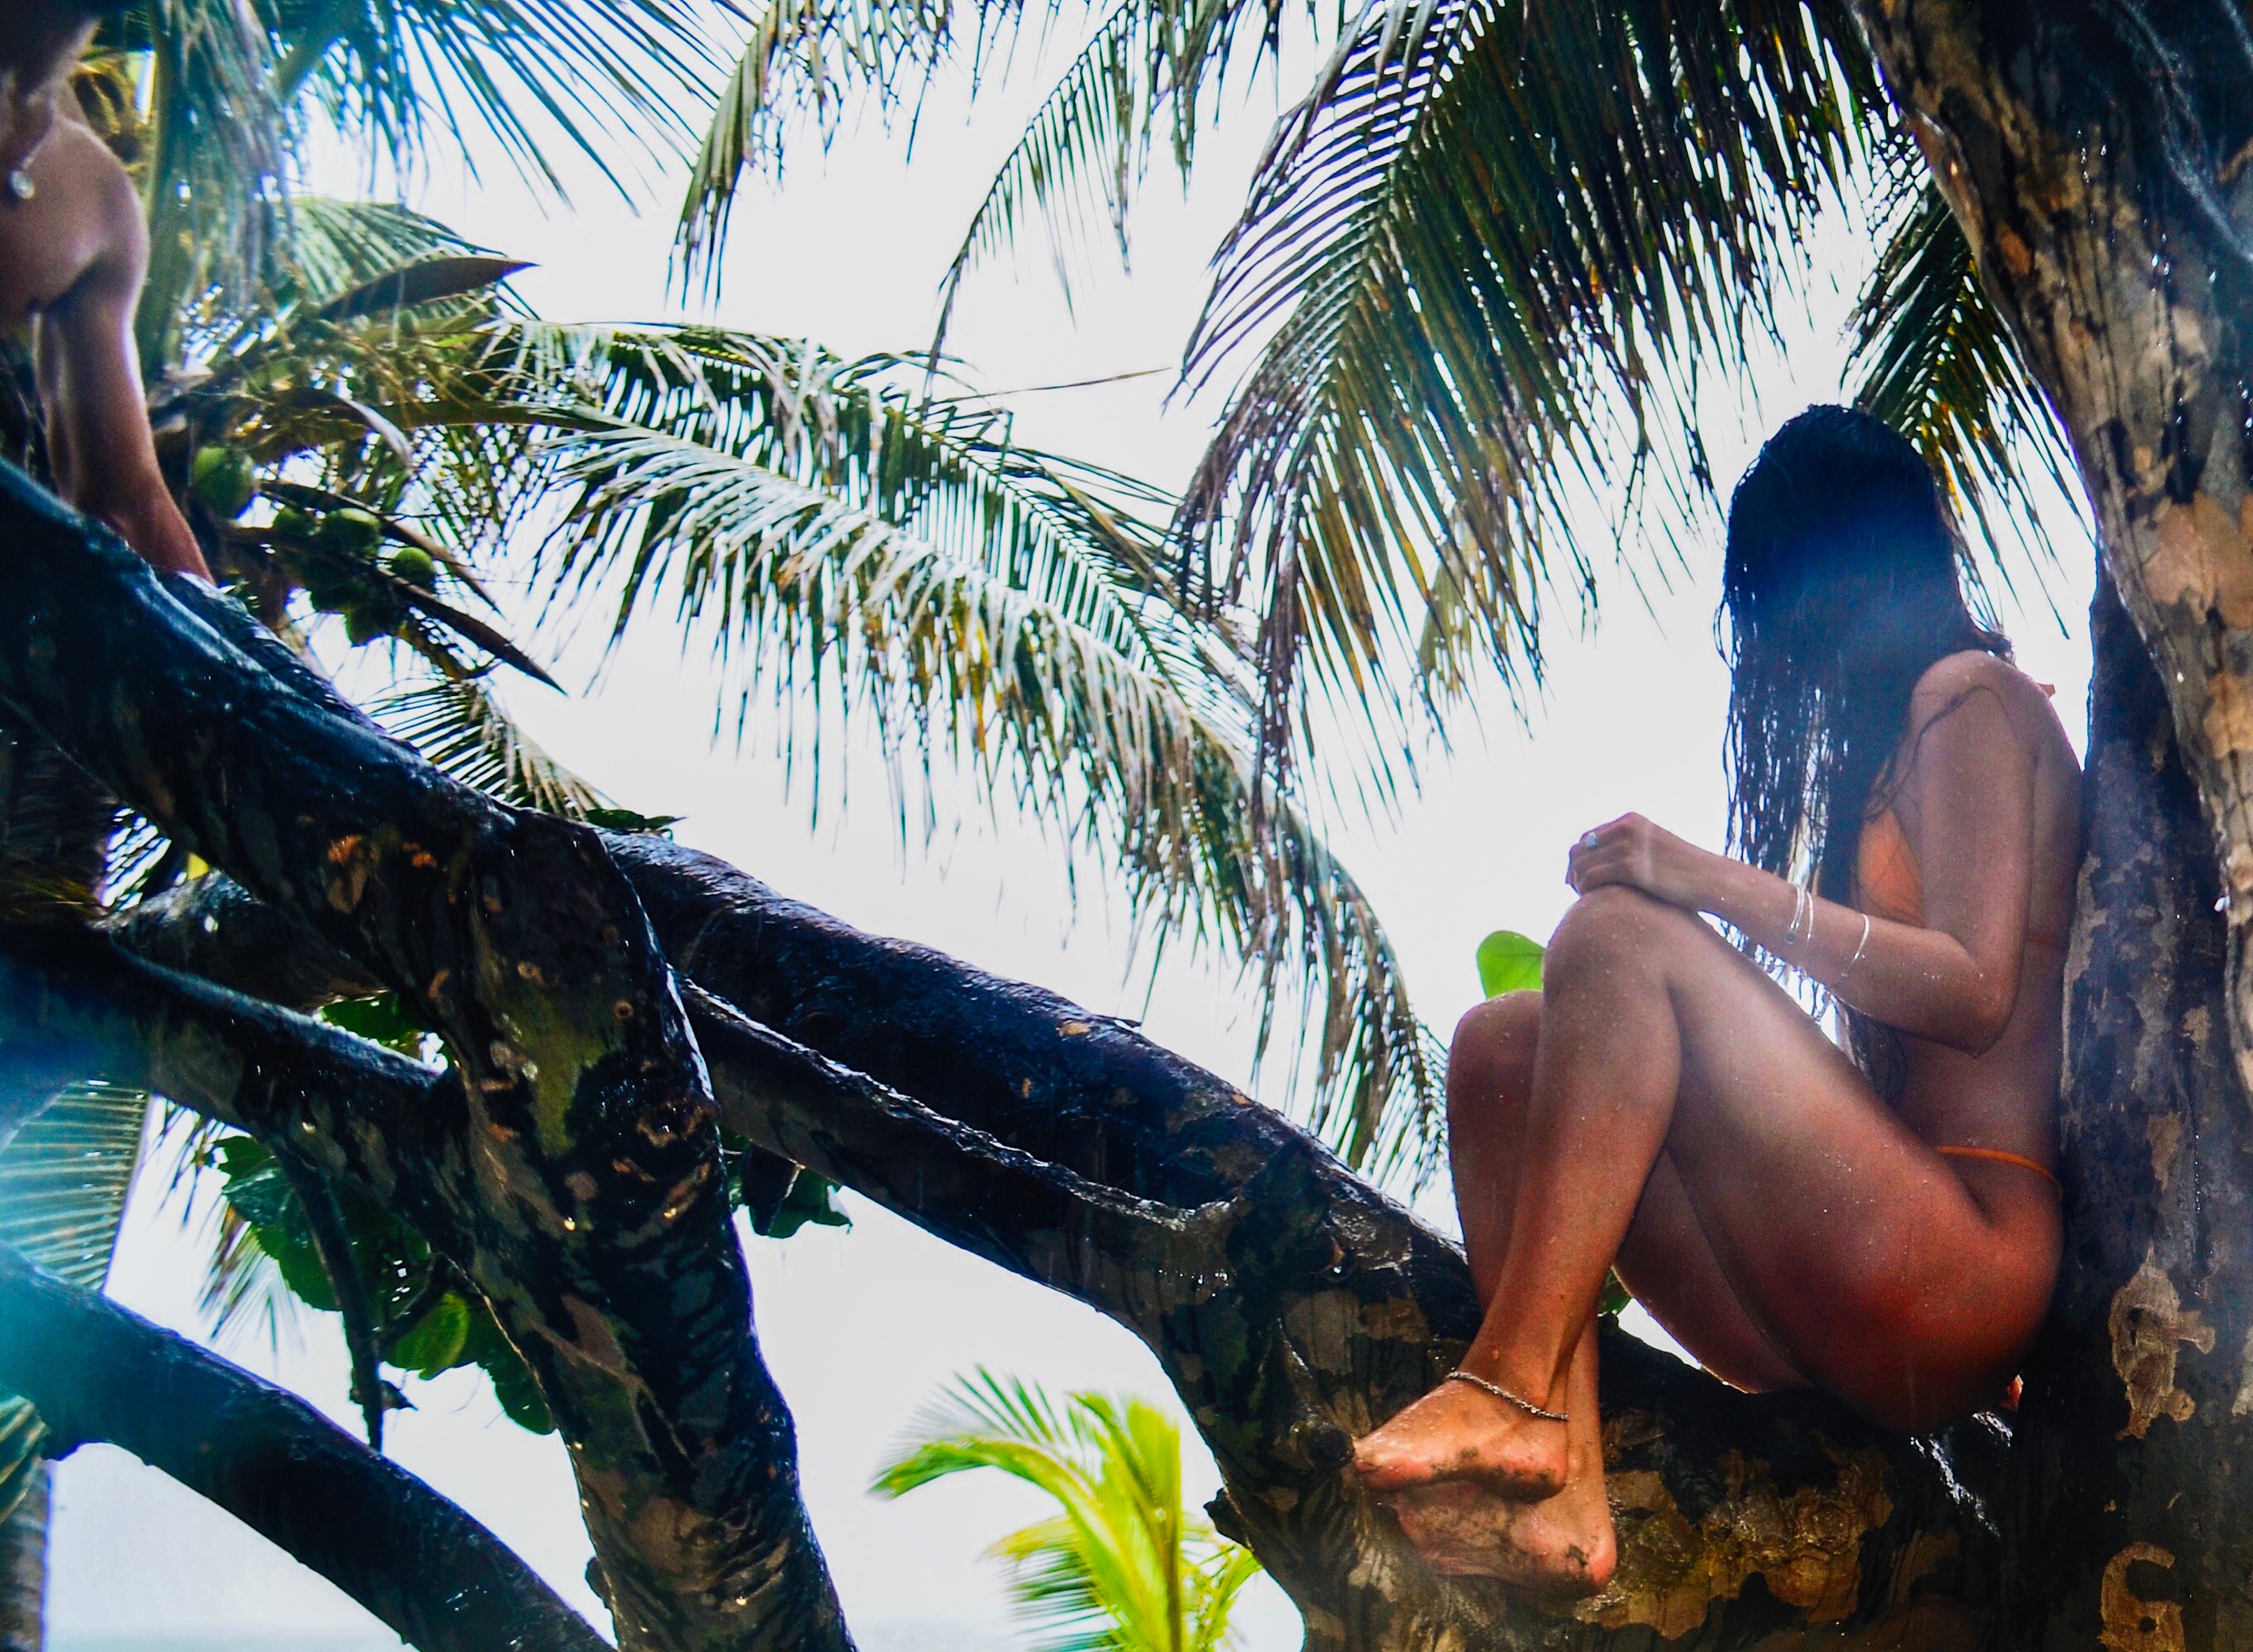
tree, palm tree, arecales, coconut, woody plant, attalea speciosa, vacation, adaptation, fun, plant, sunlight, tropics, Barechested, elaeis, leisure, black hair, date palm